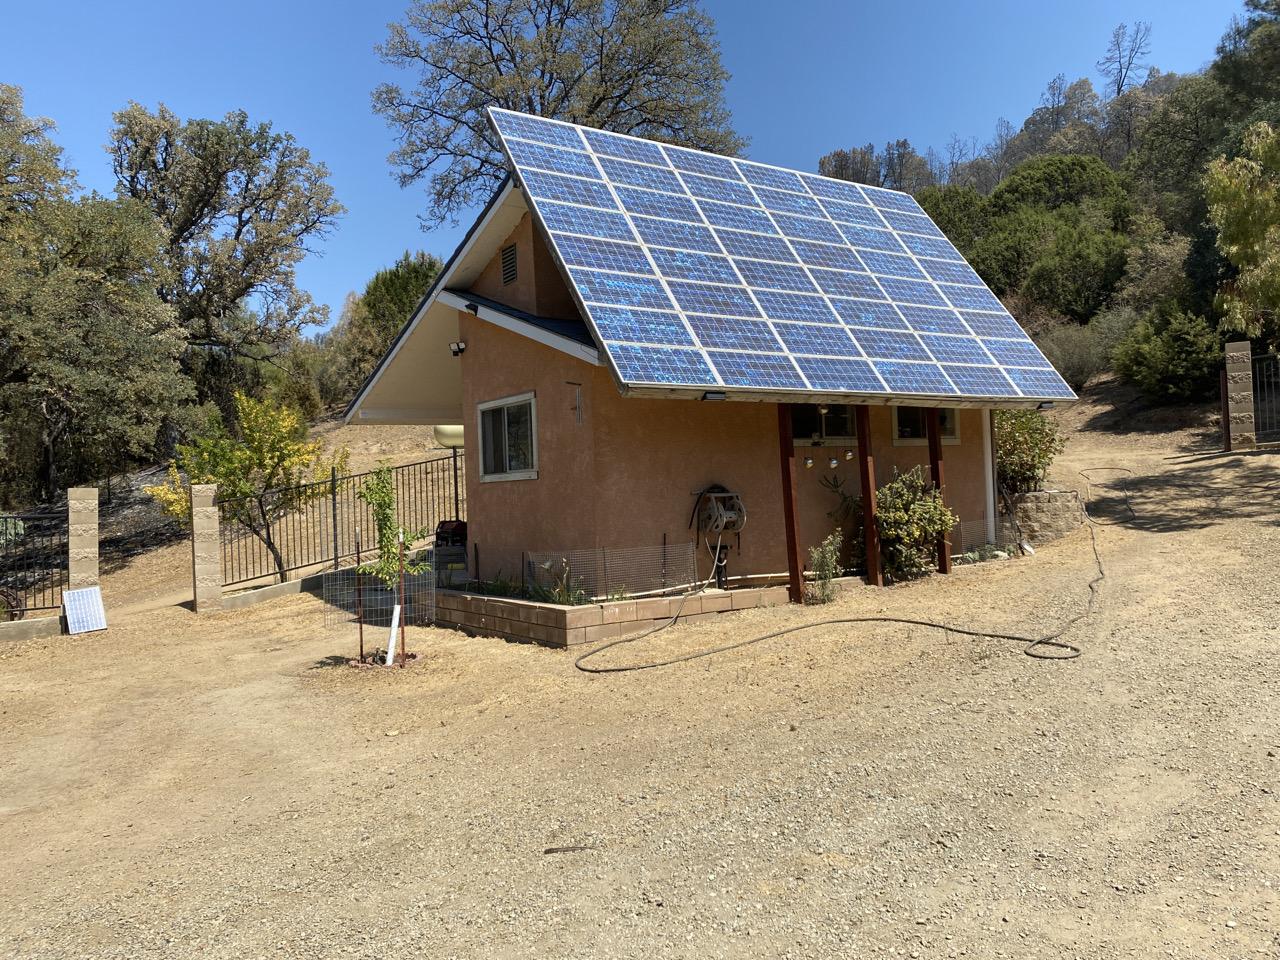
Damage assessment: no_damage